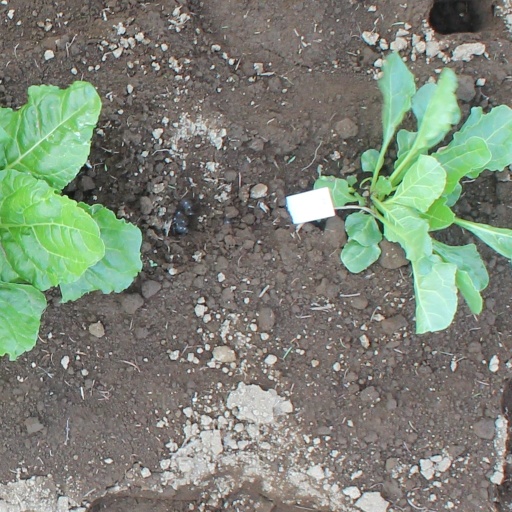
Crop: sugar beet